Jewish National Fund

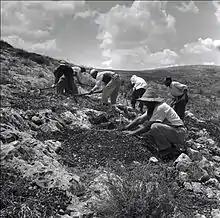
Planting trees in the Gilboa mountains, c.1960

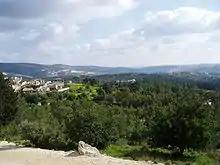
Eshtaol Forest planted by JNF

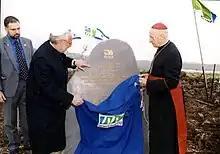
Dedication of Pope John Paul Forest in Nazareth

In 1939, 10% of the Jewish population of the British Mandate of Palestine lived on JNF land. By 1948, the JNF owned 54% of the land held by Jews in the region, or a bit less than 4% of the land in what was then known as the British Mandate of Palestine. By the eve of statehood, the JNF had acquired a total of of land; another had been acquired by other Jewish organisations or individuals. Most of the JNF's activities during the Mandatory period were closely associated with Yossef Weitz, the head of its settlement department.